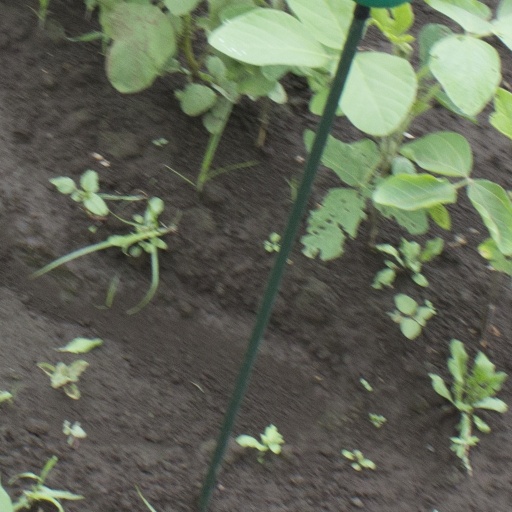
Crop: soybean